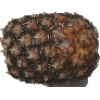
Label: pineapple